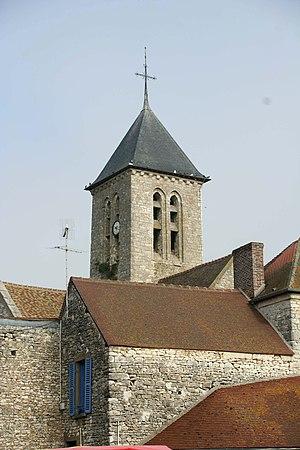
Cet article recense une partie des monuments historiques de l'Eure, en France.
Certains édifices religieux, tels que des églises de petites communes, possèdent une ou des horloges installées non au centre de leur clocher, mais sur son bord. Les raisons semblent en avoir été d'ordre technique ou économique.
Villiers-en-Désœuvre est une commune française située dans le département de l'Eure, en région Normandie.